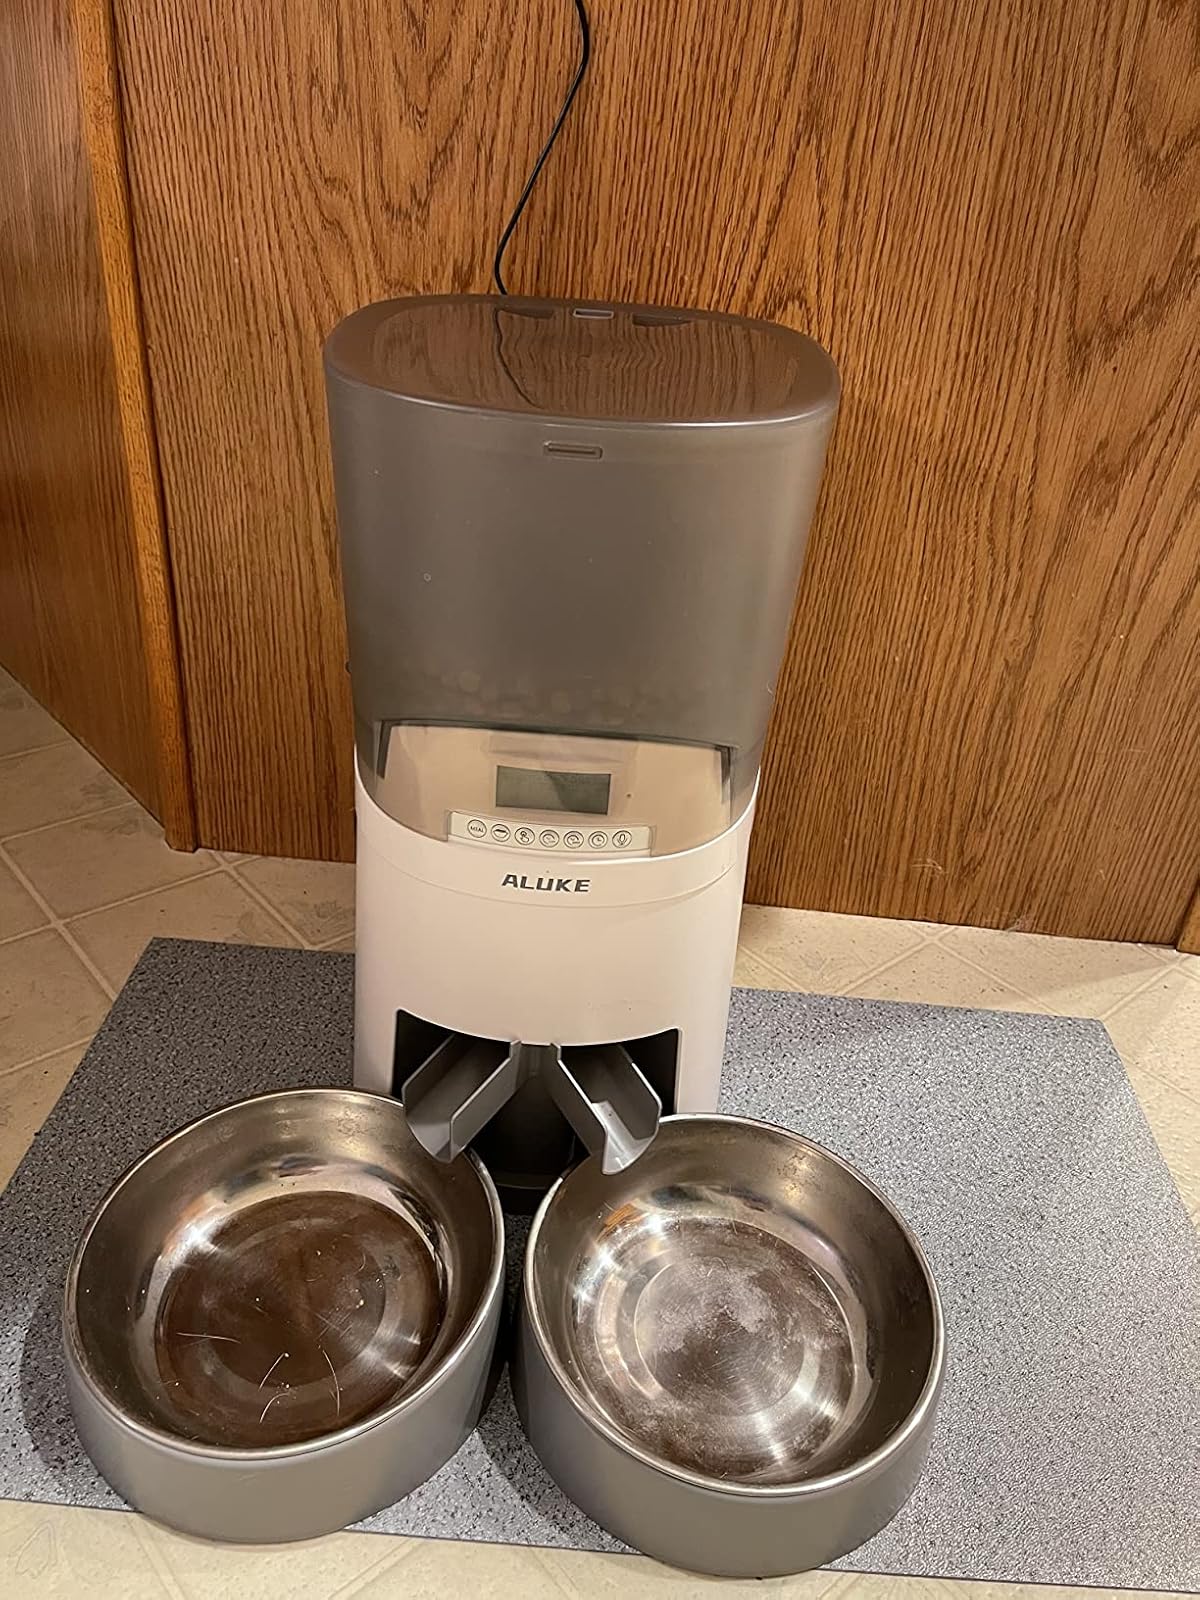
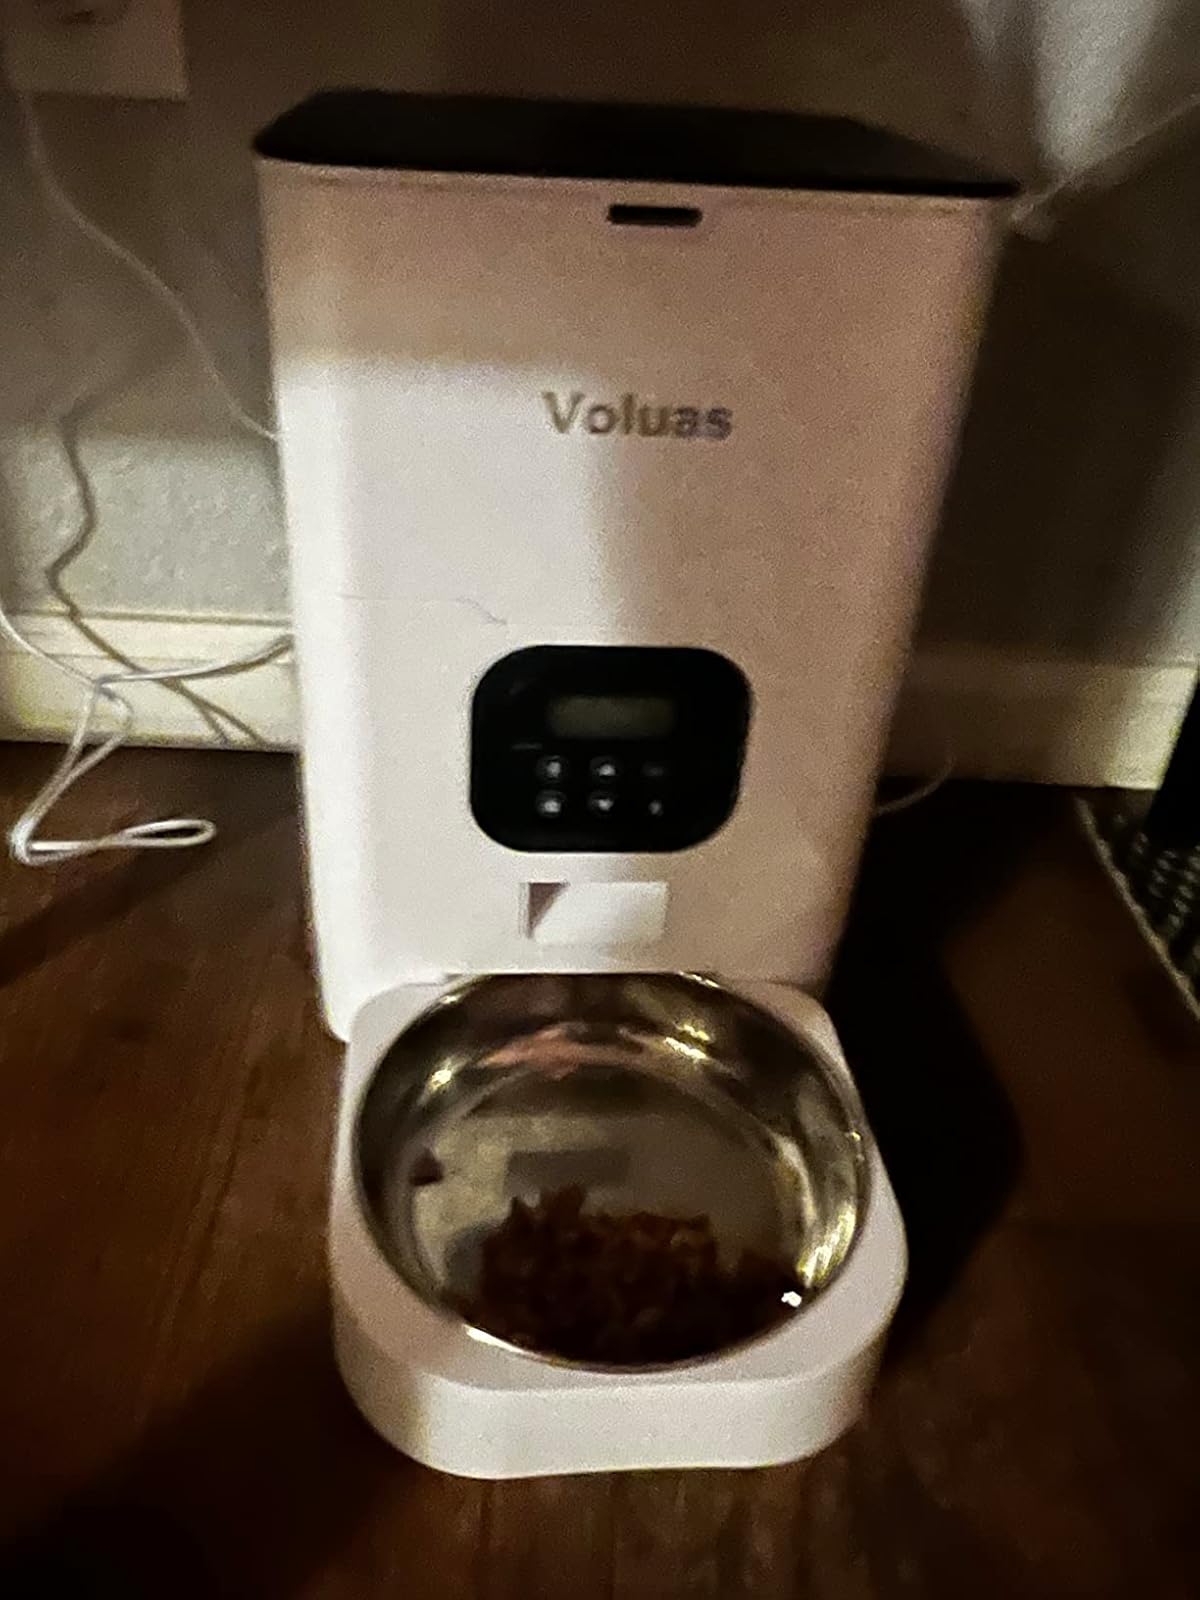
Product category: items_feeder
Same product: no